Switzerland in the Eurovision Song Contest 2018

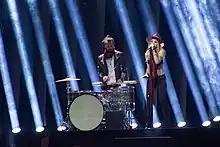
Zibbz during a rehearsal before the first semi-final

Zibbz took part in technical rehearsals on 29 April and 3 May, followed by dress rehearsals on 7 and 8 May. This included the jury show on 7 May where the professional juries of each country watched and voted on the competing entries.